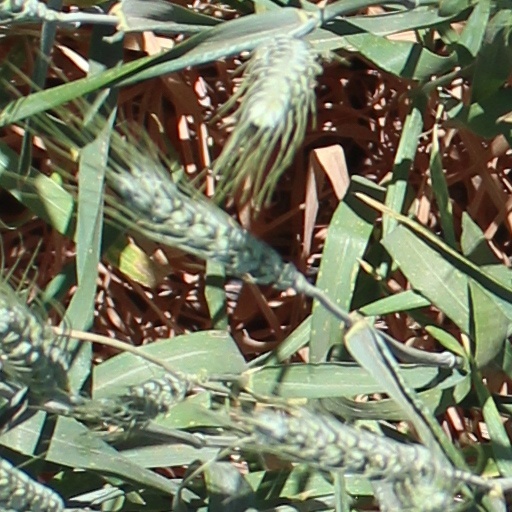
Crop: wheat